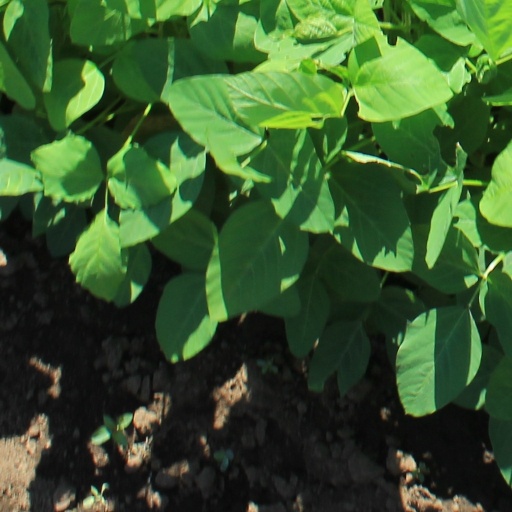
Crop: soybean